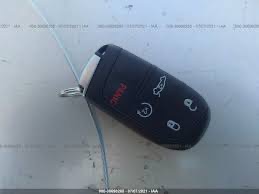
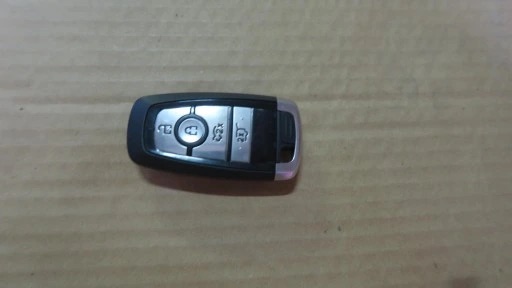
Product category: misc
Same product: yes